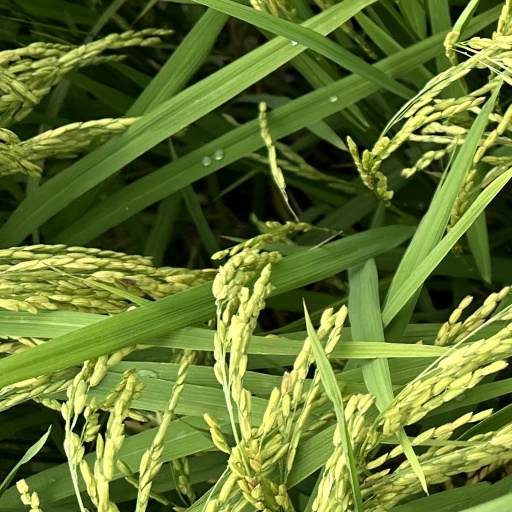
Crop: rice